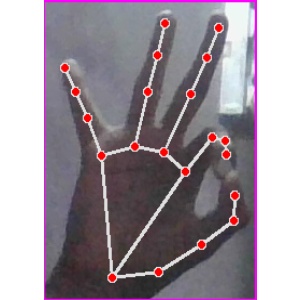
अक्षर: ण